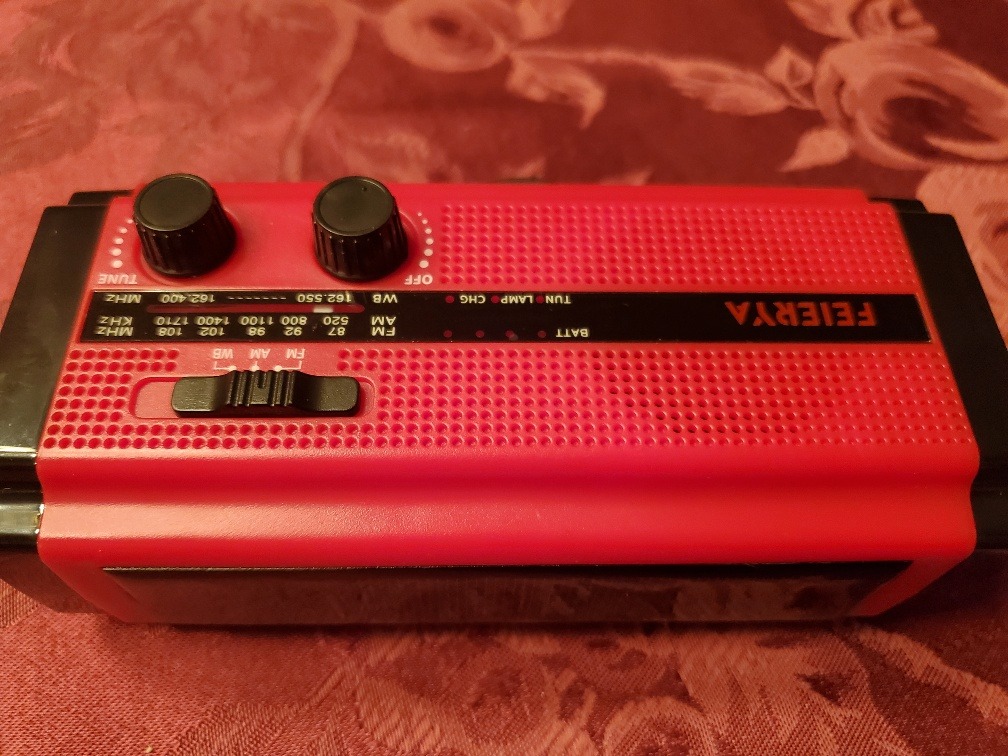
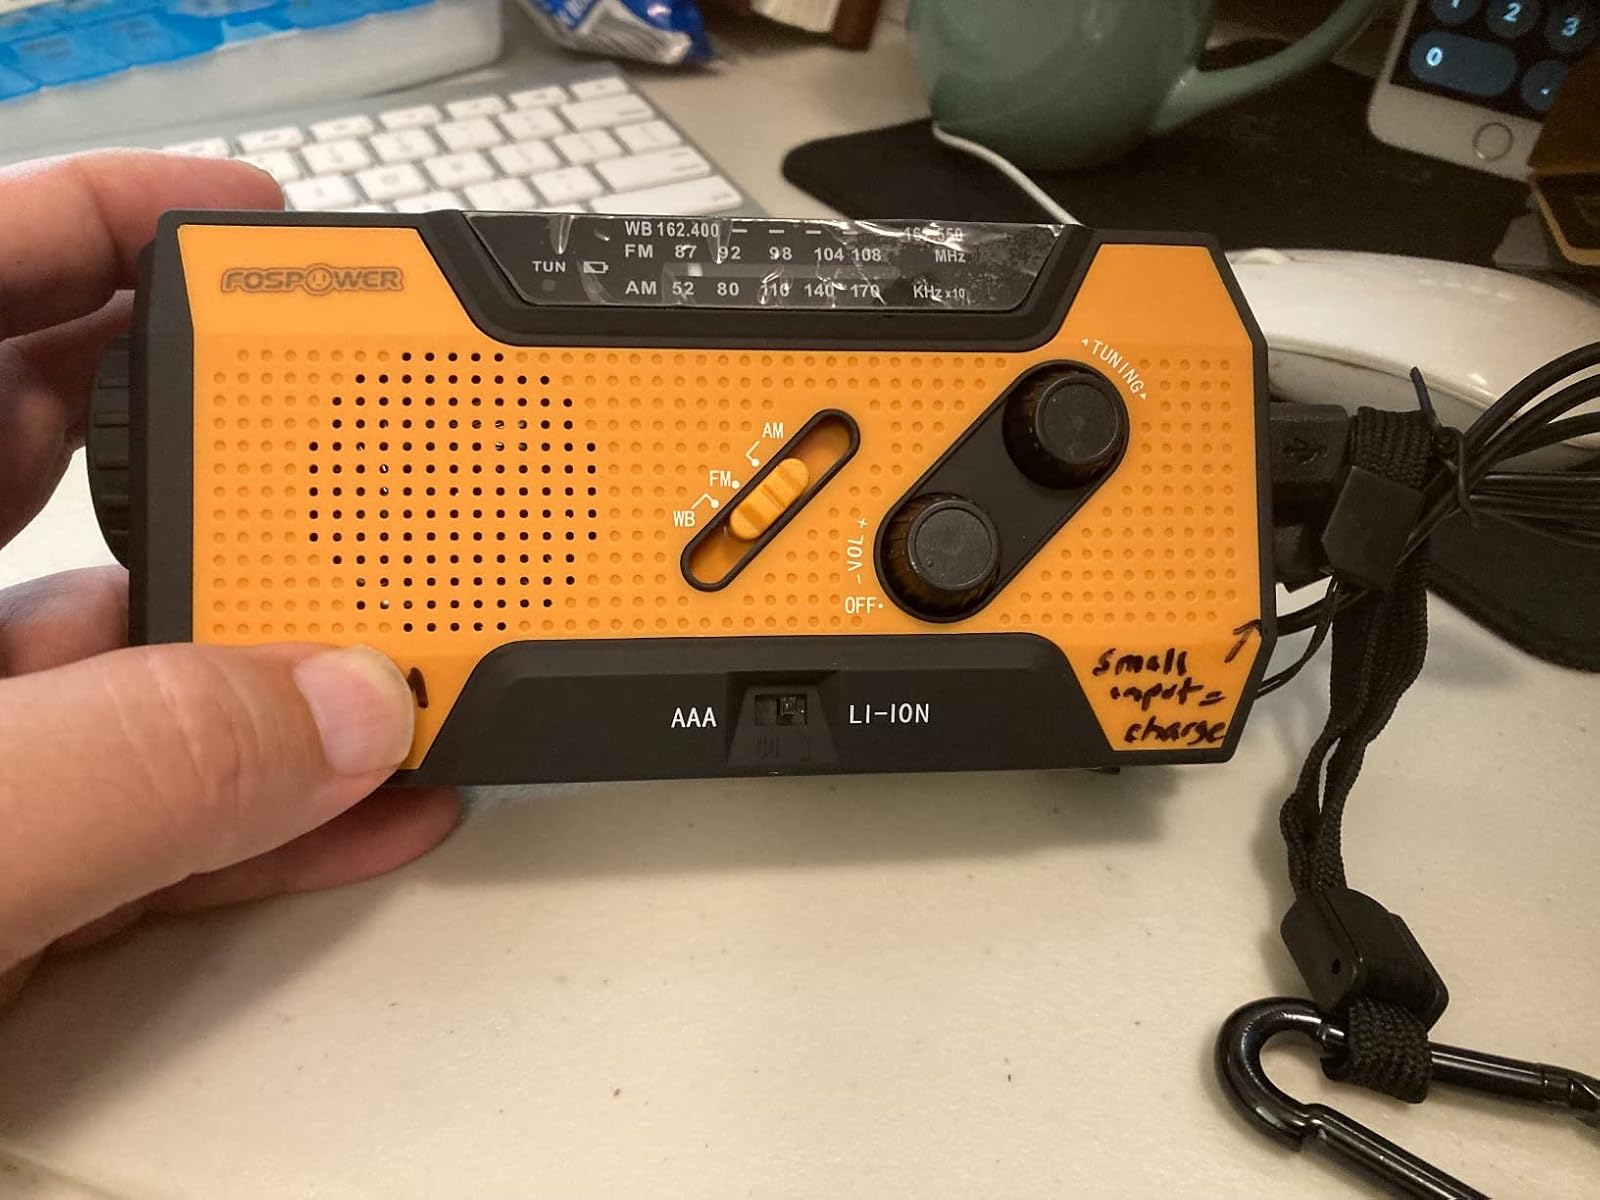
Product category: radio
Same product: no